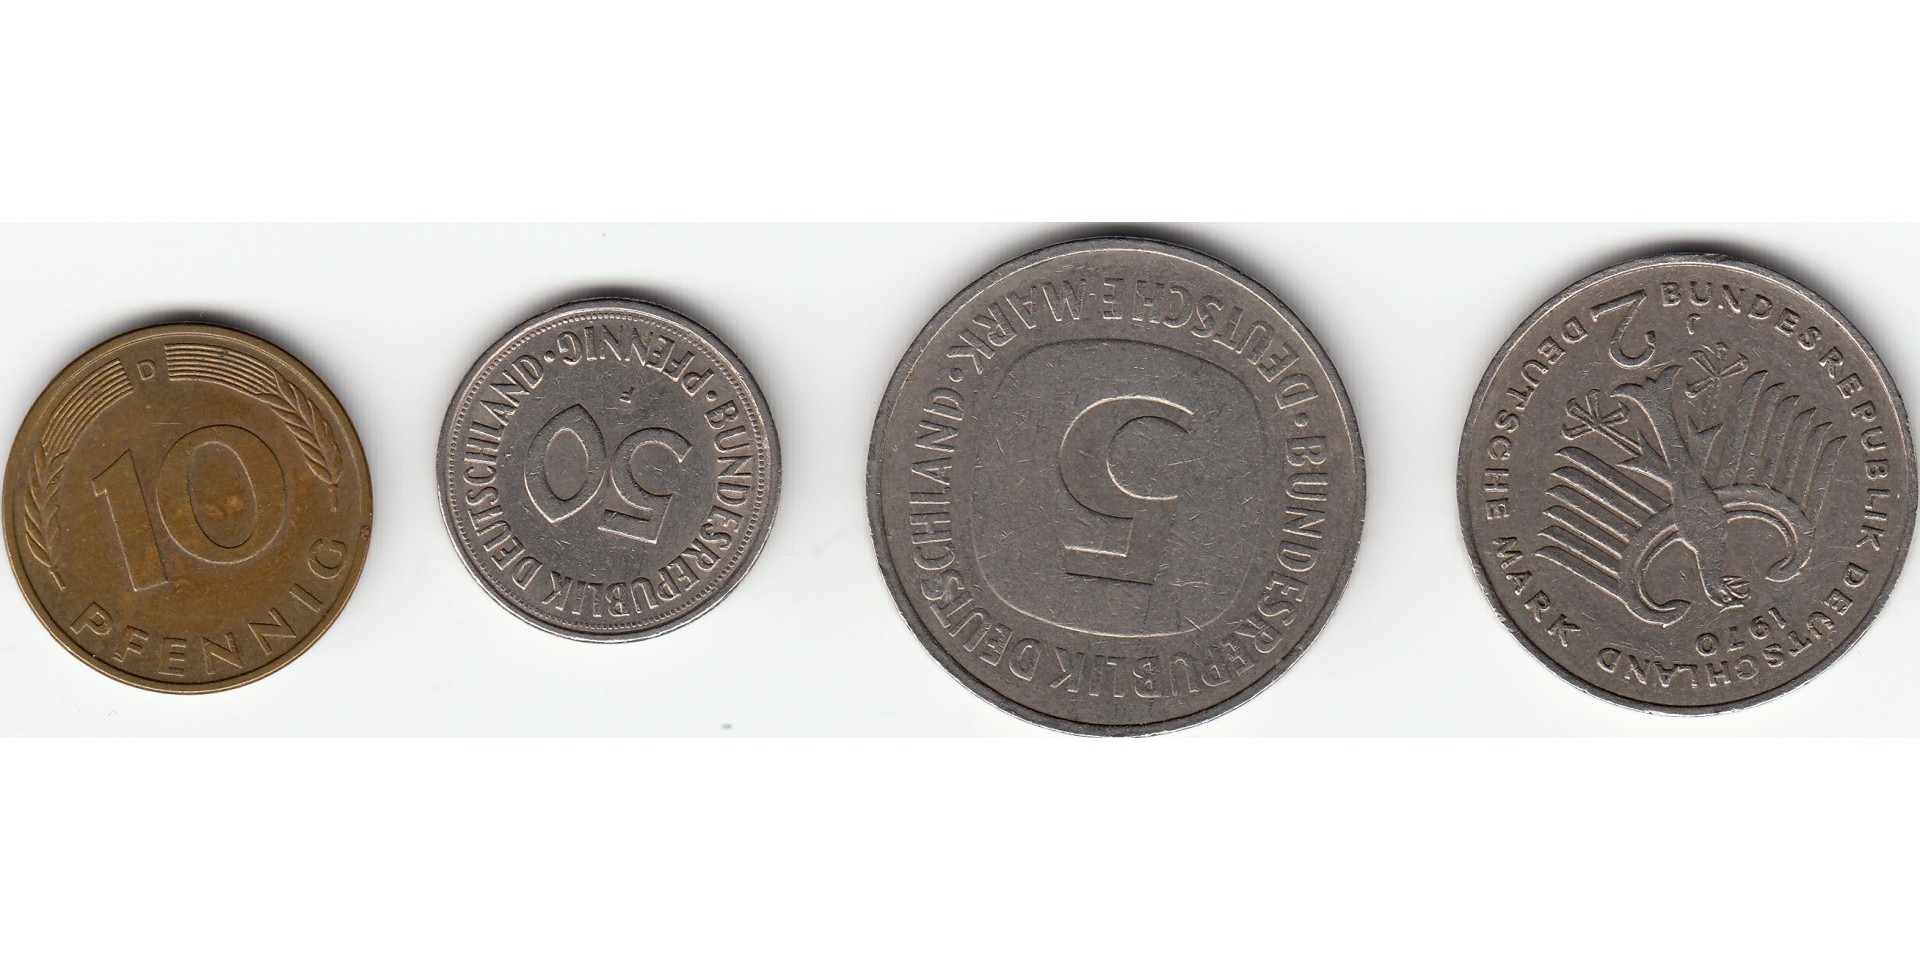
money, silver, currency, coin, germany, mark, german, value, coins, basic, unit, monetary, deutsche mark